Bonka

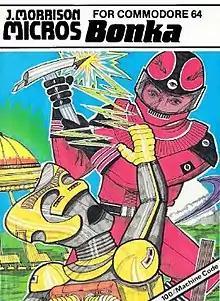

Bonka is a clone of the arcade video game "Space Panic" released for the Dragon 32 and Commodore 64 in 1983.